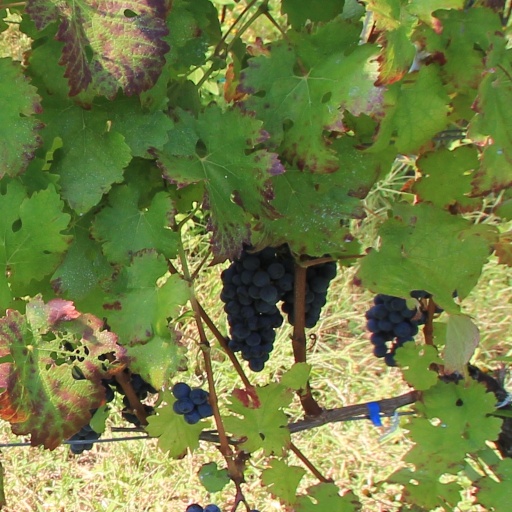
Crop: grape